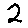
Label: 2